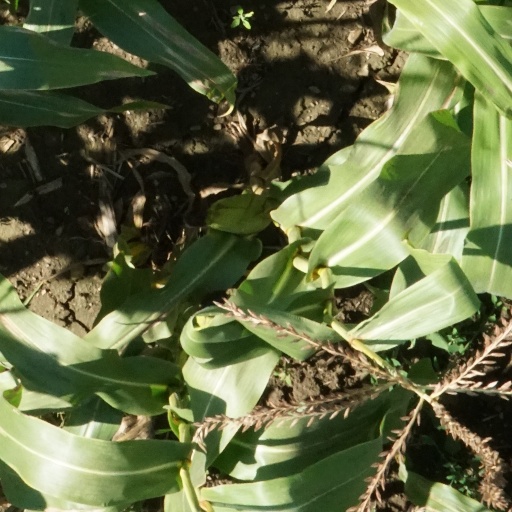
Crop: maize; corn